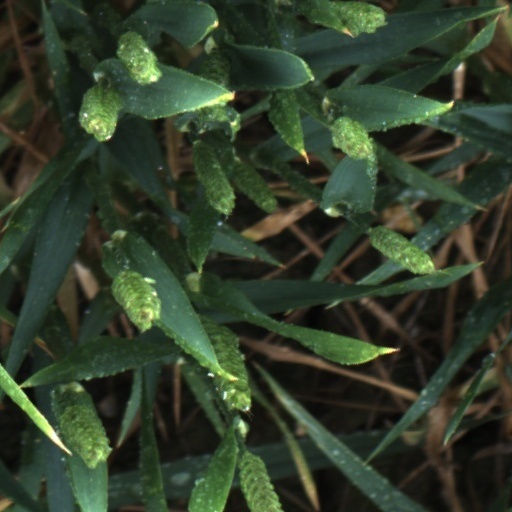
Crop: wheat